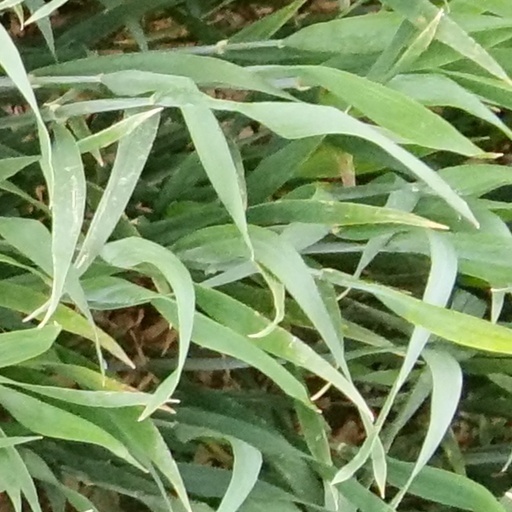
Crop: wheat